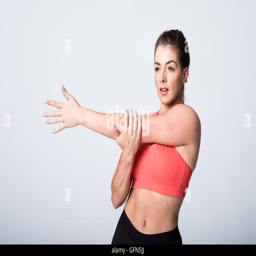
woman stretching her arms before exercising in the gym